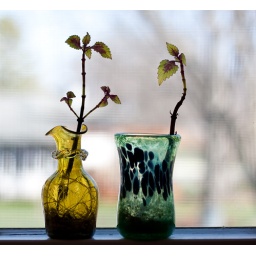
flowers in the window